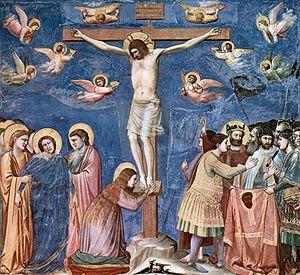
Le périzonium ou perizonium [peʁizɔnjɔm], est un pagne qui servait de caleçon durant l'Antiquité. Ses plus anciennes attestations remontent à la civilisation minoenne dans l'île de Crète.